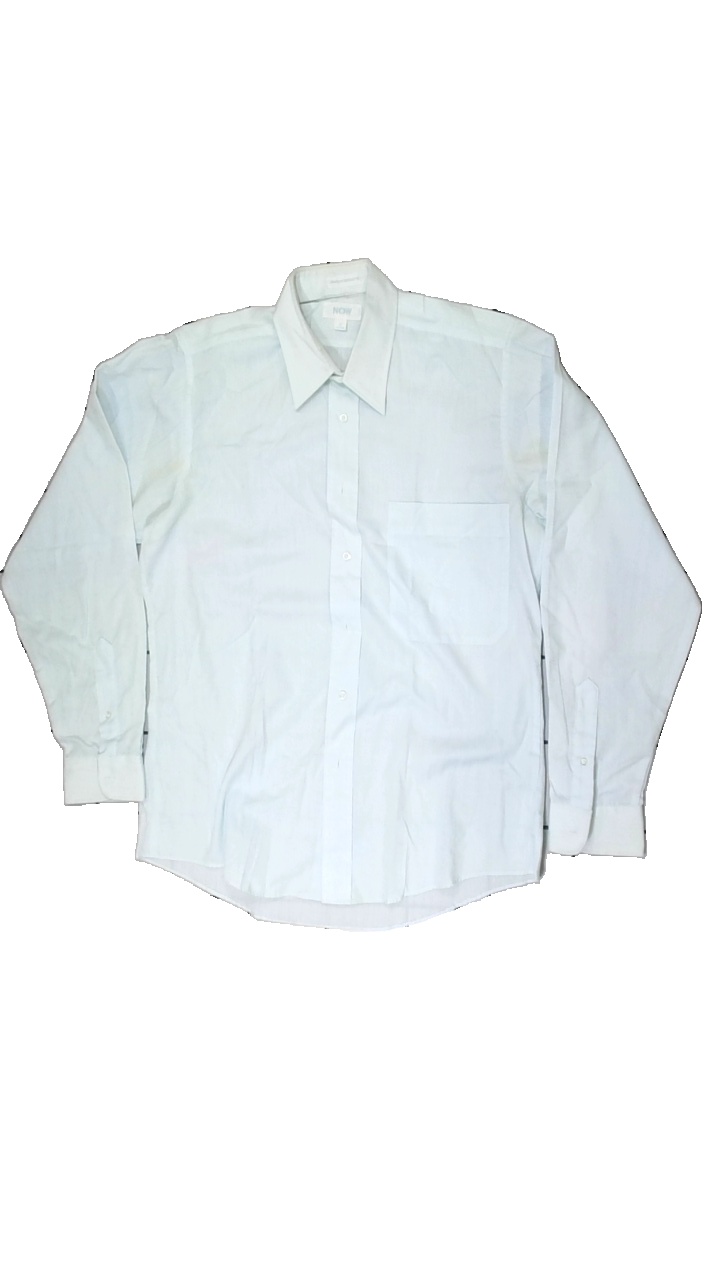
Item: Shirt (Men)
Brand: Now
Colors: Green
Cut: Regular
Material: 74% polyester, 26% cotton
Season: Summer
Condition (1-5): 1
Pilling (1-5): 5
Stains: Major
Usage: Export
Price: <50